History of the Royal Canadian Air Force

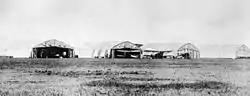
DH4 aircraft at the Air Board air station at High River, Alberta, 1922. The aircraft were used for forestry patrols and photography.

In 1915, Britain suggested that Canada should consider raising its own air units. However, it was not until spring 1918 that the Canadian government proposed forming a wing of eight squadrons for service with the Canadian Corps in France. Rather than the proposed eight squadrons, the British Air Ministry formed two Canadian squadrons (one bomber, one fighter). On 19 September 1918, the Canadian government authorized the creation of the Canadian Air Force (CAF) to take control of these two squadrons (eventually to become No 1 Wing, CAF) under the command of Canada's Lieutenant-Colonel Billy Bishop, the leading ace of the British Empire and the first Canadian aviator awarded the Victoria Cross. In June 1919 the British government cut funding to the squadrons, and in February 1920, the CAF in Europe was disbanded, never having flown any operations.